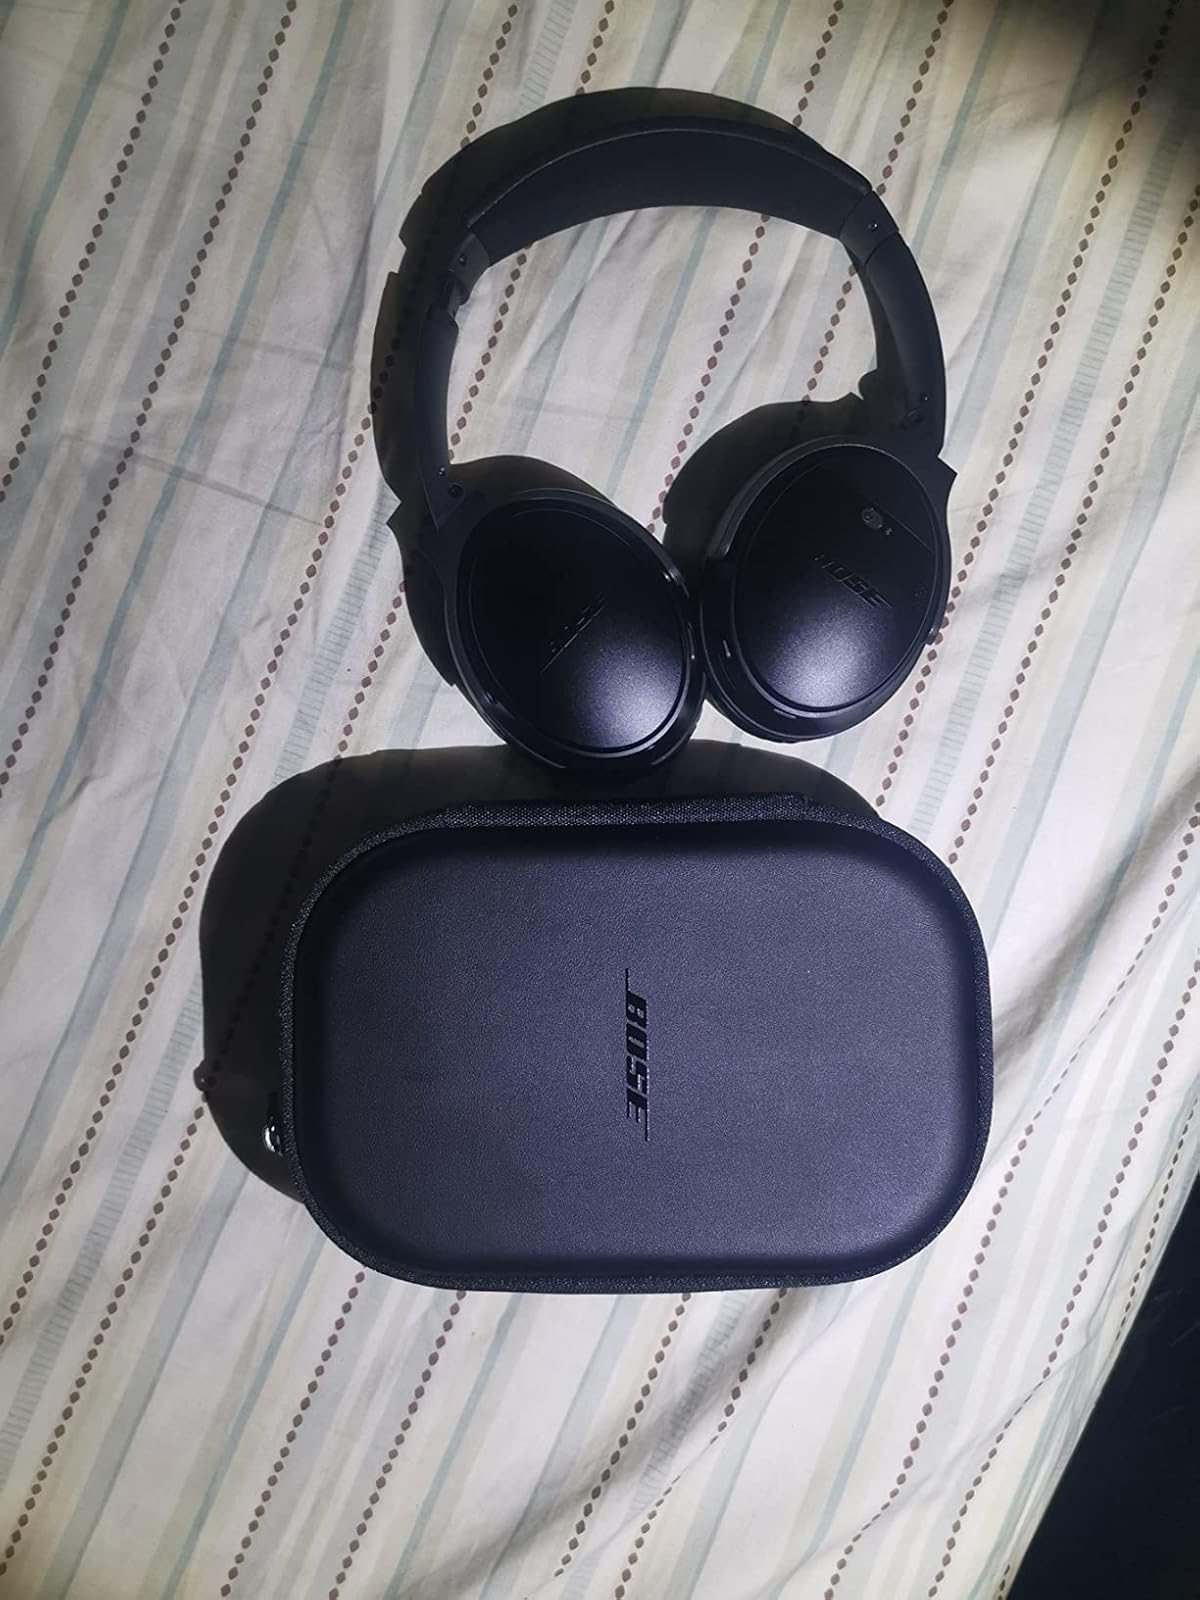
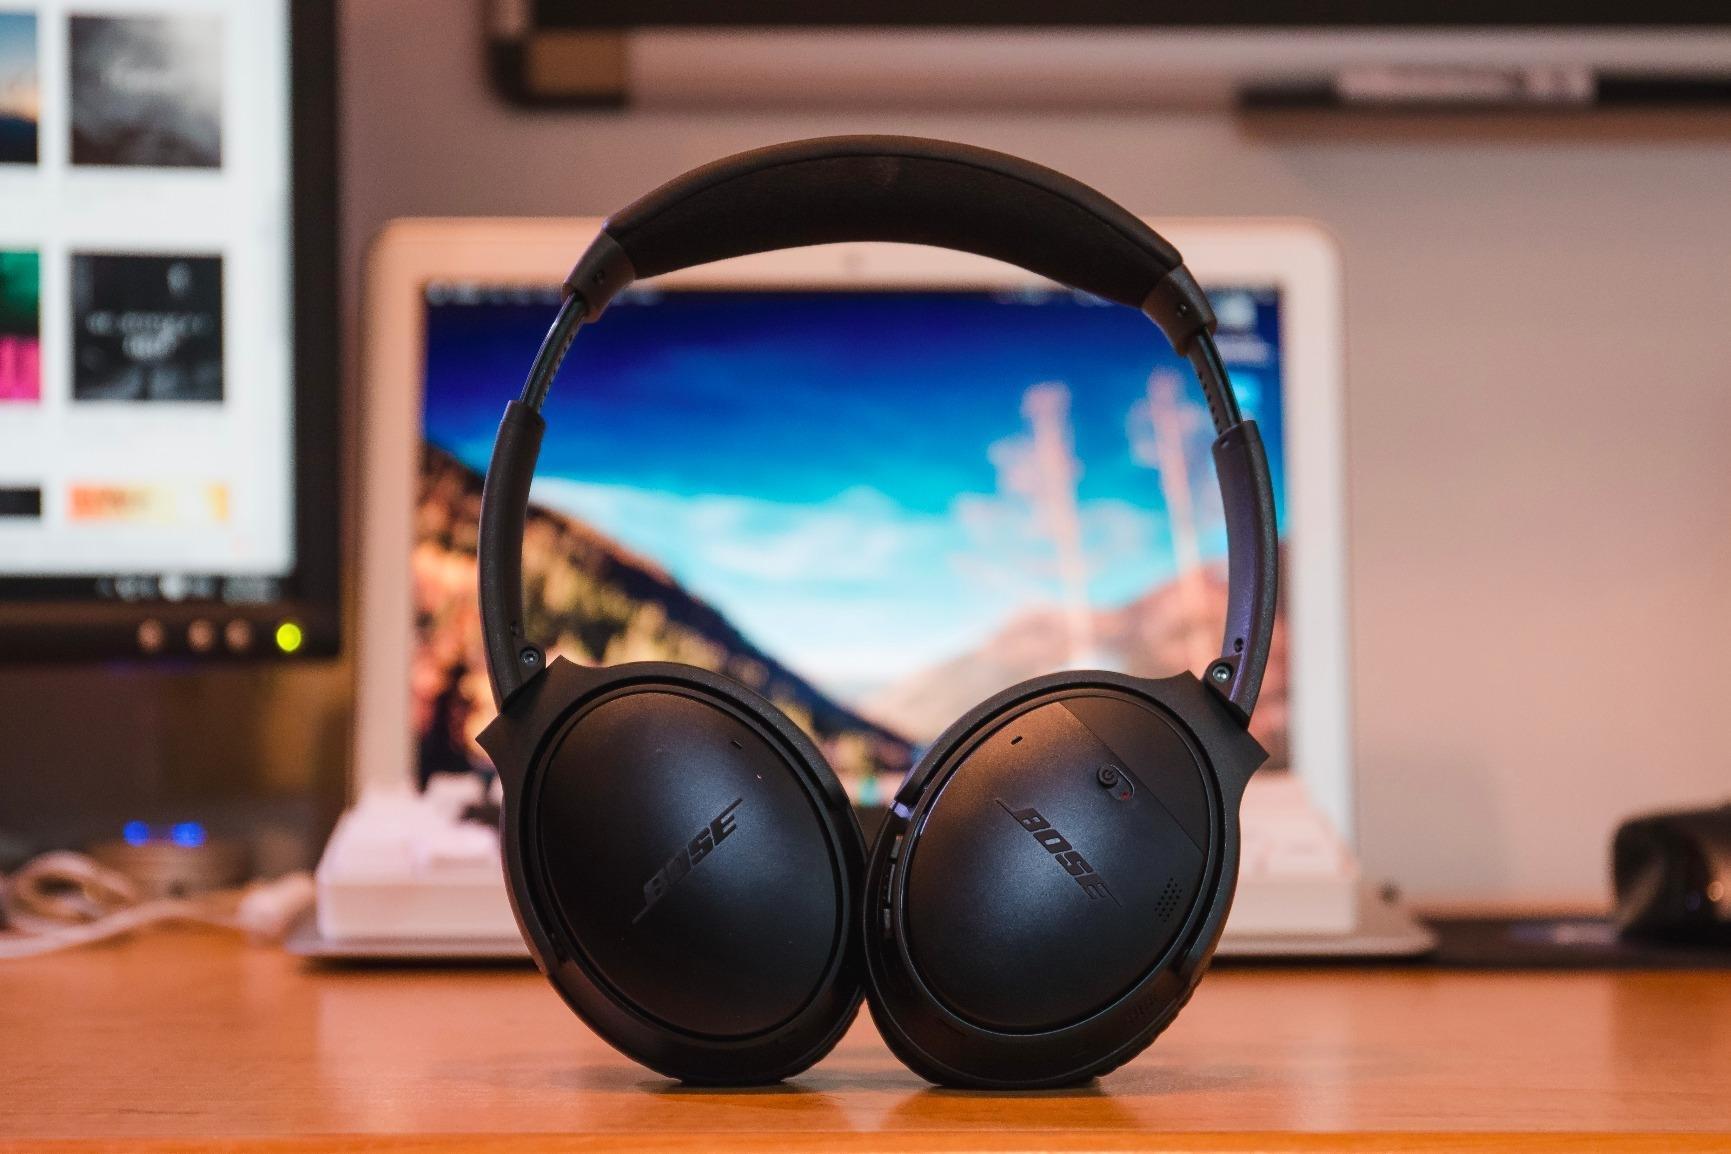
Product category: headphones
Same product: yes